Åland

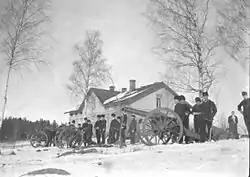
Swedish artillerymen in Haraldsby during the Invasion of Åland in 1918

In 1918, during the Finnish Civil War, Swedish troops landed on Åland as a peacekeeping force between Russian soldiers and Finnish White and Red forces. Soon after, German troops occupied the islands at the request of the Finnish White Senate. The only major battle was the near the village of Godby in Finström.